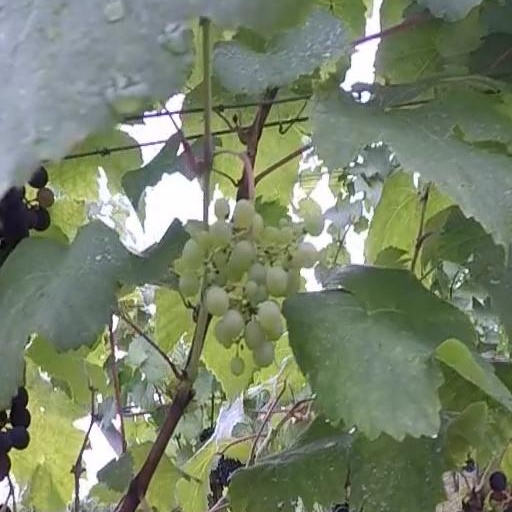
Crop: grape